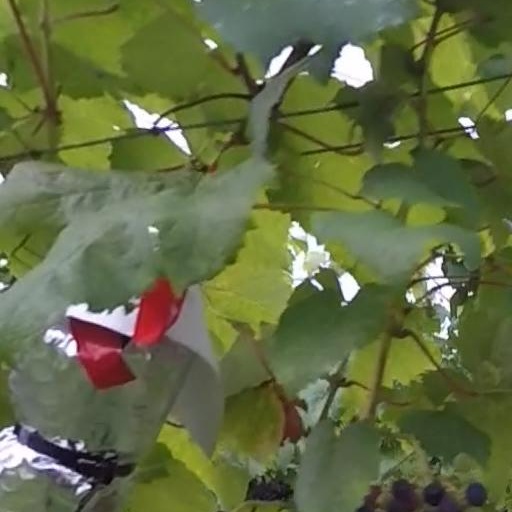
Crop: grape